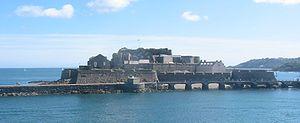
Château Cornet,Saint-Pierre-Port, Guernesey, mai 2009